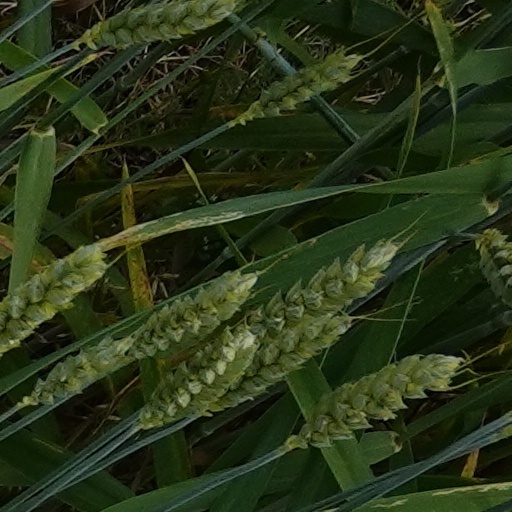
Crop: wheat